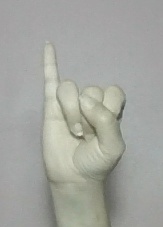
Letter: meem